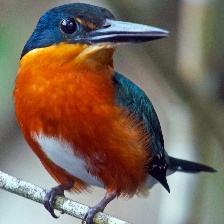
Species: PYGMY KINGFISHER
Scientific name: ISPIDINA PICTA